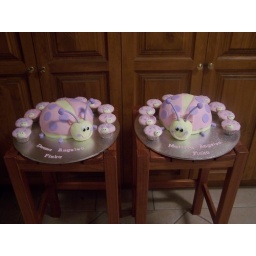
Chocolate mudcake and orange cake covered in fondant icing with matching vanilla cupcakes.